United States Naval Special Warfare Command

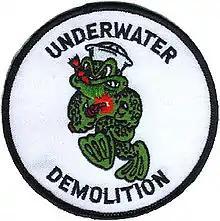
Patch of the Underwater Demolition Teams

On 23 November 1943, the U.S. Marine landing and the subsequent battle at Tarawa Atoll emphasized the need for hydrographic reconnaissance and underwater demolition of obstacles prior to any amphibious landing. After Tarawa, 30 officers and 150 enlisted men were moved to the Waimānalo Amphibious Training Base to form the nucleus of a demolition training program. This group became Underwater Demolition Teams (UDT) One and Two.